Guanyin

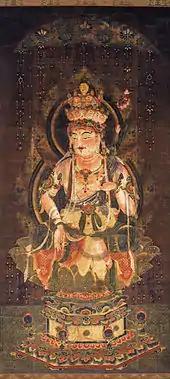

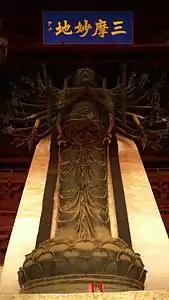
Colossal bronze Song dynasty (960 - 1279) statue of Qianshou Guanyin (Thousand-Armed Guanyin) located at the "Guanyin Dian" of Longxing Temple in Hebei, China.

Representations of the bodhisattva in China prior to the Song dynasty (960–1279) were masculine in appearance. Images which later displayed attributes of both genders are believed to be in accordance with the Lotus Sutra, where Avalokitesvara has the supernatural power of assuming any form required to relieve suffering, and also has the power to grant children. Because this bodhisattva is considered the personification of compassion and kindness, a mother goddess and patron of mothers and seamen, the representation in China was further interpreted in an all-female form around the 12th century. On occasion, Guanyin is also depicted holding an infant in order to further stress the relationship between the bodhisattva, maternity, and birth. In the modern period, Guanyin is most often represented as a beautiful, white-robed woman, a depiction which derives from the earlier "Pandaravasini" form.